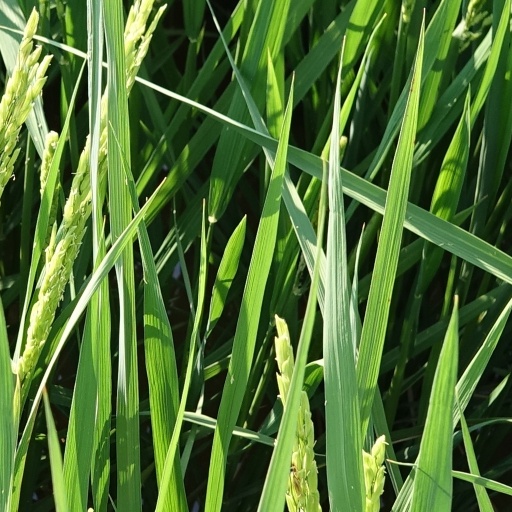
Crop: rice